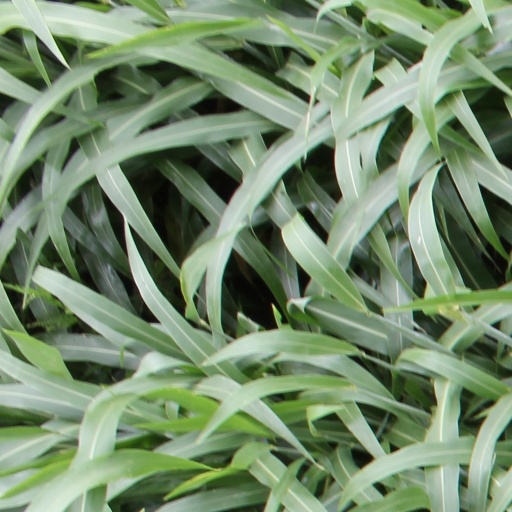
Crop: sorghum